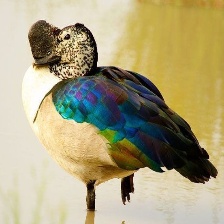
Species: KNOB BILLED DUCK
Scientific name: SARKIDIORNIS MELANOTOS
ImageNet parent category: drake